2016 AAA 400 Drive for Autism

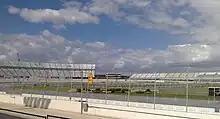
Dover International Speedway, the track where the race was held.

Dover International Speedway is an oval race track in Dover, Delaware, United States that has held at least two NASCAR races since it opened in 1969. In addition to NASCAR, the track also hosted USAC and the Verizon IndyCar Series. The track features one layout, a concrete oval, with 24° banking in the turns and 9° banking on the straights. The speedway is owned and operated by Dover Motorsports.